Sculpture of the United States

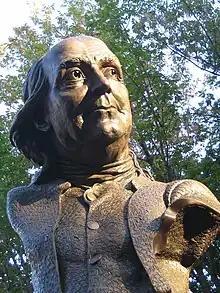
"Keys To Community" (2007), James Peniston, Philadelphia, Pennsylvania

Other kinds of sculpture grew in importance, some evolving from the work of leaders in ironwork during the early 1900s who included Samuel Yellin. A center for the western style of American sculpture developed at Loveland, Colorado, and many studios, magazines, and even a museum (the National Cowboy & Western Heritage Museum in Oklahoma City) pursued this interest. A neo-Victorian style emerged, pioneered by the sculptor Frederick Hart.